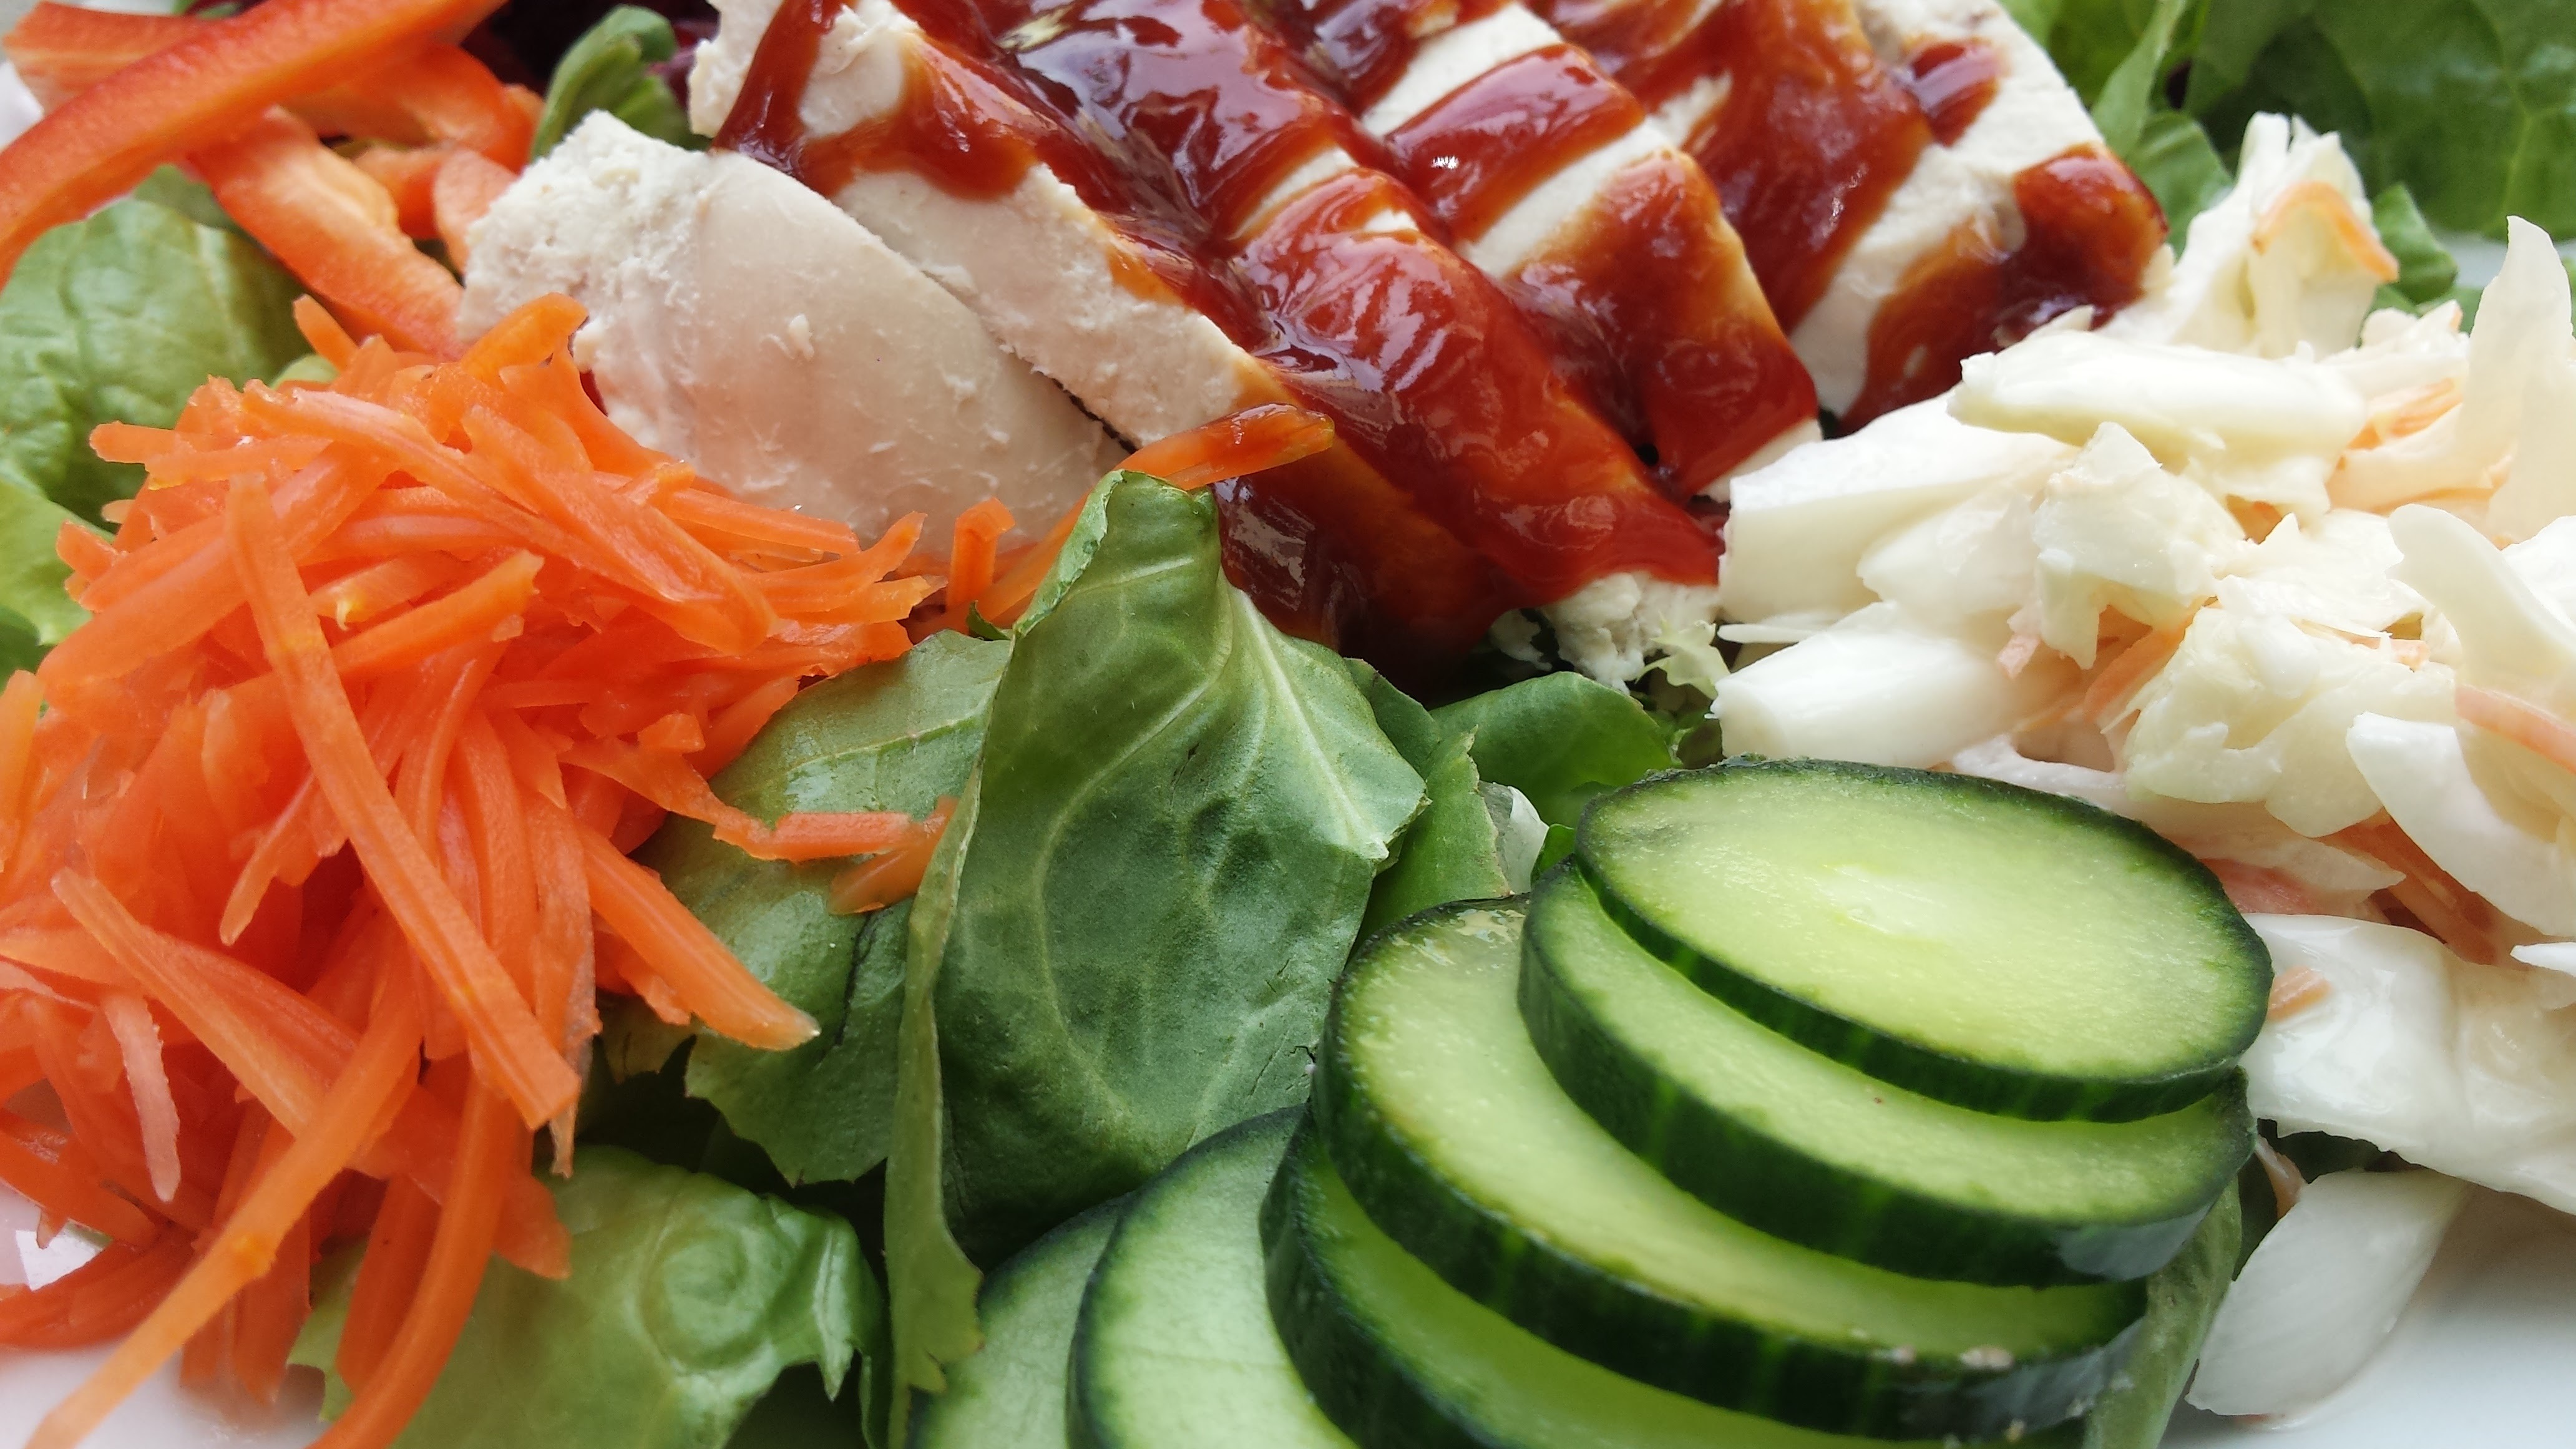
dish, meal, food, salad, produce, vegetable, healthy, lunch, cuisine, chicken, buffet, lettuce, asian food, tasty, court, power supply, hors d oeuvre